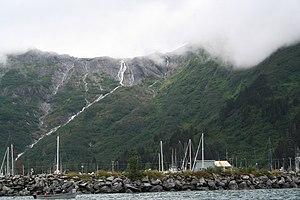
Whittier est une ville d'Alaska, aux États-Unis, appartenant à la région de recensement de Valdez-Cordova, près de l'Anton Anderson Memorial Tunnel. Whittier se trouve au nord-est de la péninsule Kenai, sur le côté ouest de la baie du Prince-William, à 120 kilomètres au sud-est d'Anchorage. La ville compte 222 habitants.